Respect Party

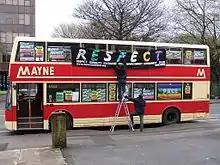
Respect campaigners decorating a bus in Manchester for the 2005 elections

The coalition put up candidates in 26 constituencies across England and Wales, just under half of them from the SWP. However, Britain's first past the post electoral system made it difficult for small parties to make gains unless they geographically concentrated their vote. Respect recognised that East London, an area with large numbers of Muslim British Bangladeshis, would be electorally lucrative, particularly as three of the area's four sitting Labour MPs had voted in favour of British participation in the invasion of Iraq. At the 2005 general election Respect fielded candidates in this area: Lindsey German in West Ham, Abdul Khaliq Mian in East Ham, Rahman in Poplar and Canning Town, and Galloway in Bethnal Green and Bow.